Eric Johnston

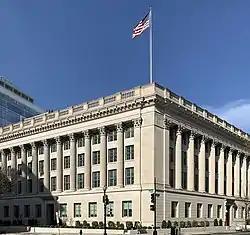
Johnston was president of the United States Chamber of Commerce (here, circa 2008) from 1942 through 1945

As a rising regional businessman, Johnston became active in the national Chamber of Commerce. He was appointed to its tax committee in 1933, elected a director in 1934, and elected vice president in 1941. Johnston became head of the U.S. Chamber of Commerce after a revolt by younger, moderate business executives pushed several older, conservative candidates aside. He refused to antagonize the American Federation of Labor or the Congress of Industrial Organizations, and advocated labor-management cooperation. Johnston persuaded the labor federations to make a no-strike pledge during World War II.